Loyalty to Loyalty

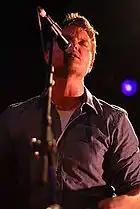
Lead singer Nathan Willett filled the album with songs that told topical stories with characters that were people from today.

For the techniques used to craft the overall sound of the album, August Brown of the "Los Angeles Times" described the band foregoing the use of full chords and verse-chorus-verse structures in favor of "distant guitar effects, crunchy bass grooves and smatterings of percussion." Regarding the songs from the album, Maust said that lead singer Nathan Willett's lyrics were a mixture of folk tales and topical stories, stating that "a lot of people say the last record was more about yesteryear. This [new record] has some of that, but it's much more today. The characters are people from today." The thirteen tracks off the album deal with a variety of philosophies and politics that range from contemplating suicide, crisis of faith, alienation, anonymity, public security and job satisfaction.